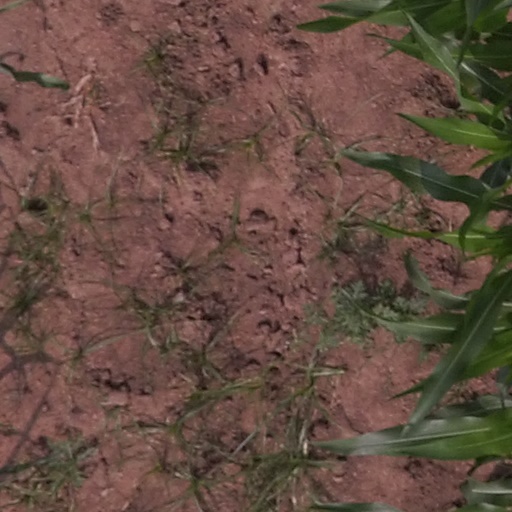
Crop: maize; corn